Dave Kilminster

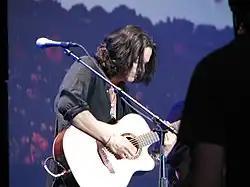
Kilminster performing with Roger Waters' band at Arrow Rock Festival, 2006

David Kilminster (born 25 January 1962) is a British guitarist, vocalist, songwriter, producer and music teacher. He has toured as a sideman with Steven Wilson and Roger Waters.